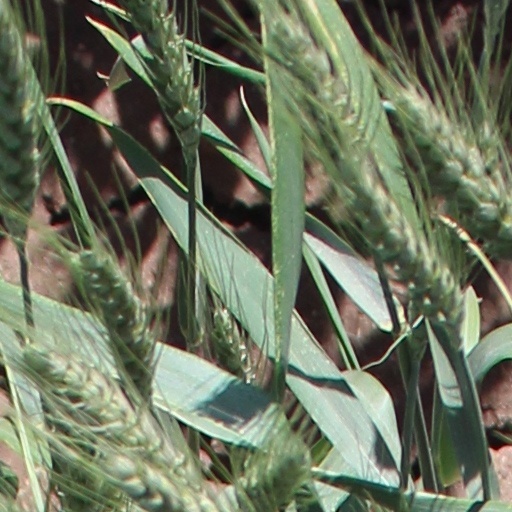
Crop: wheat